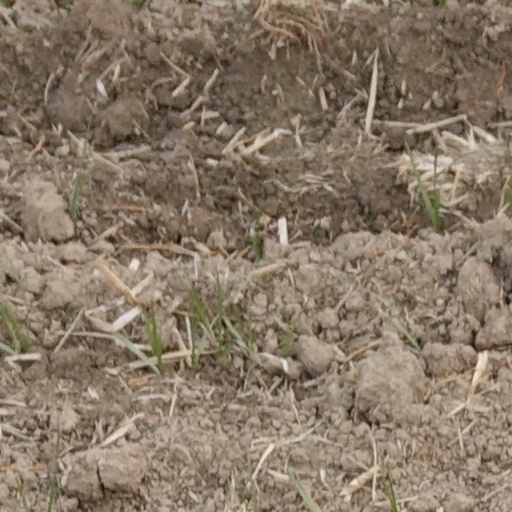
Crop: wheat